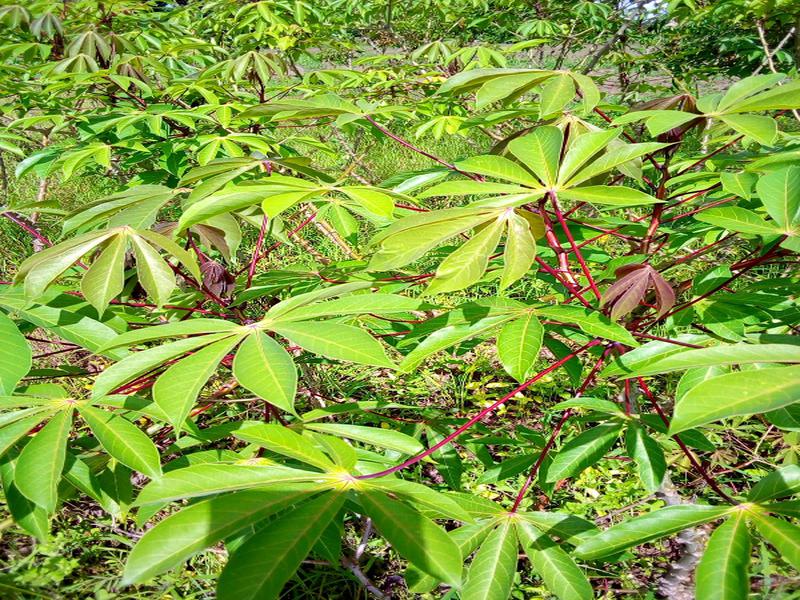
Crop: cassava
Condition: healthy